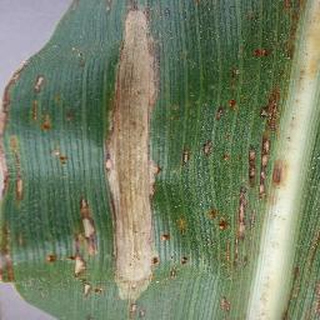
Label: corn_northern_leaf_blight